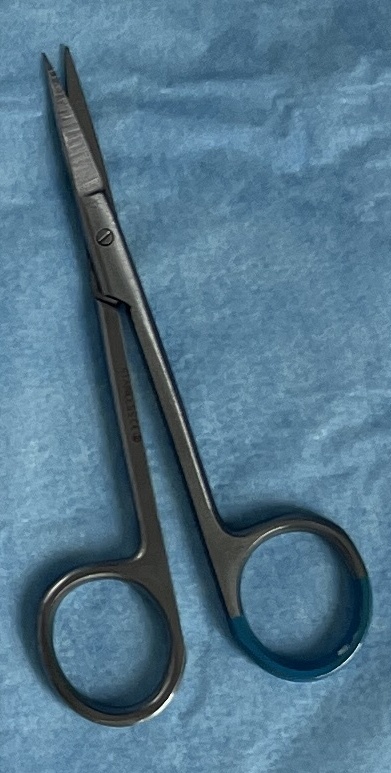
Hinged instrument state: open